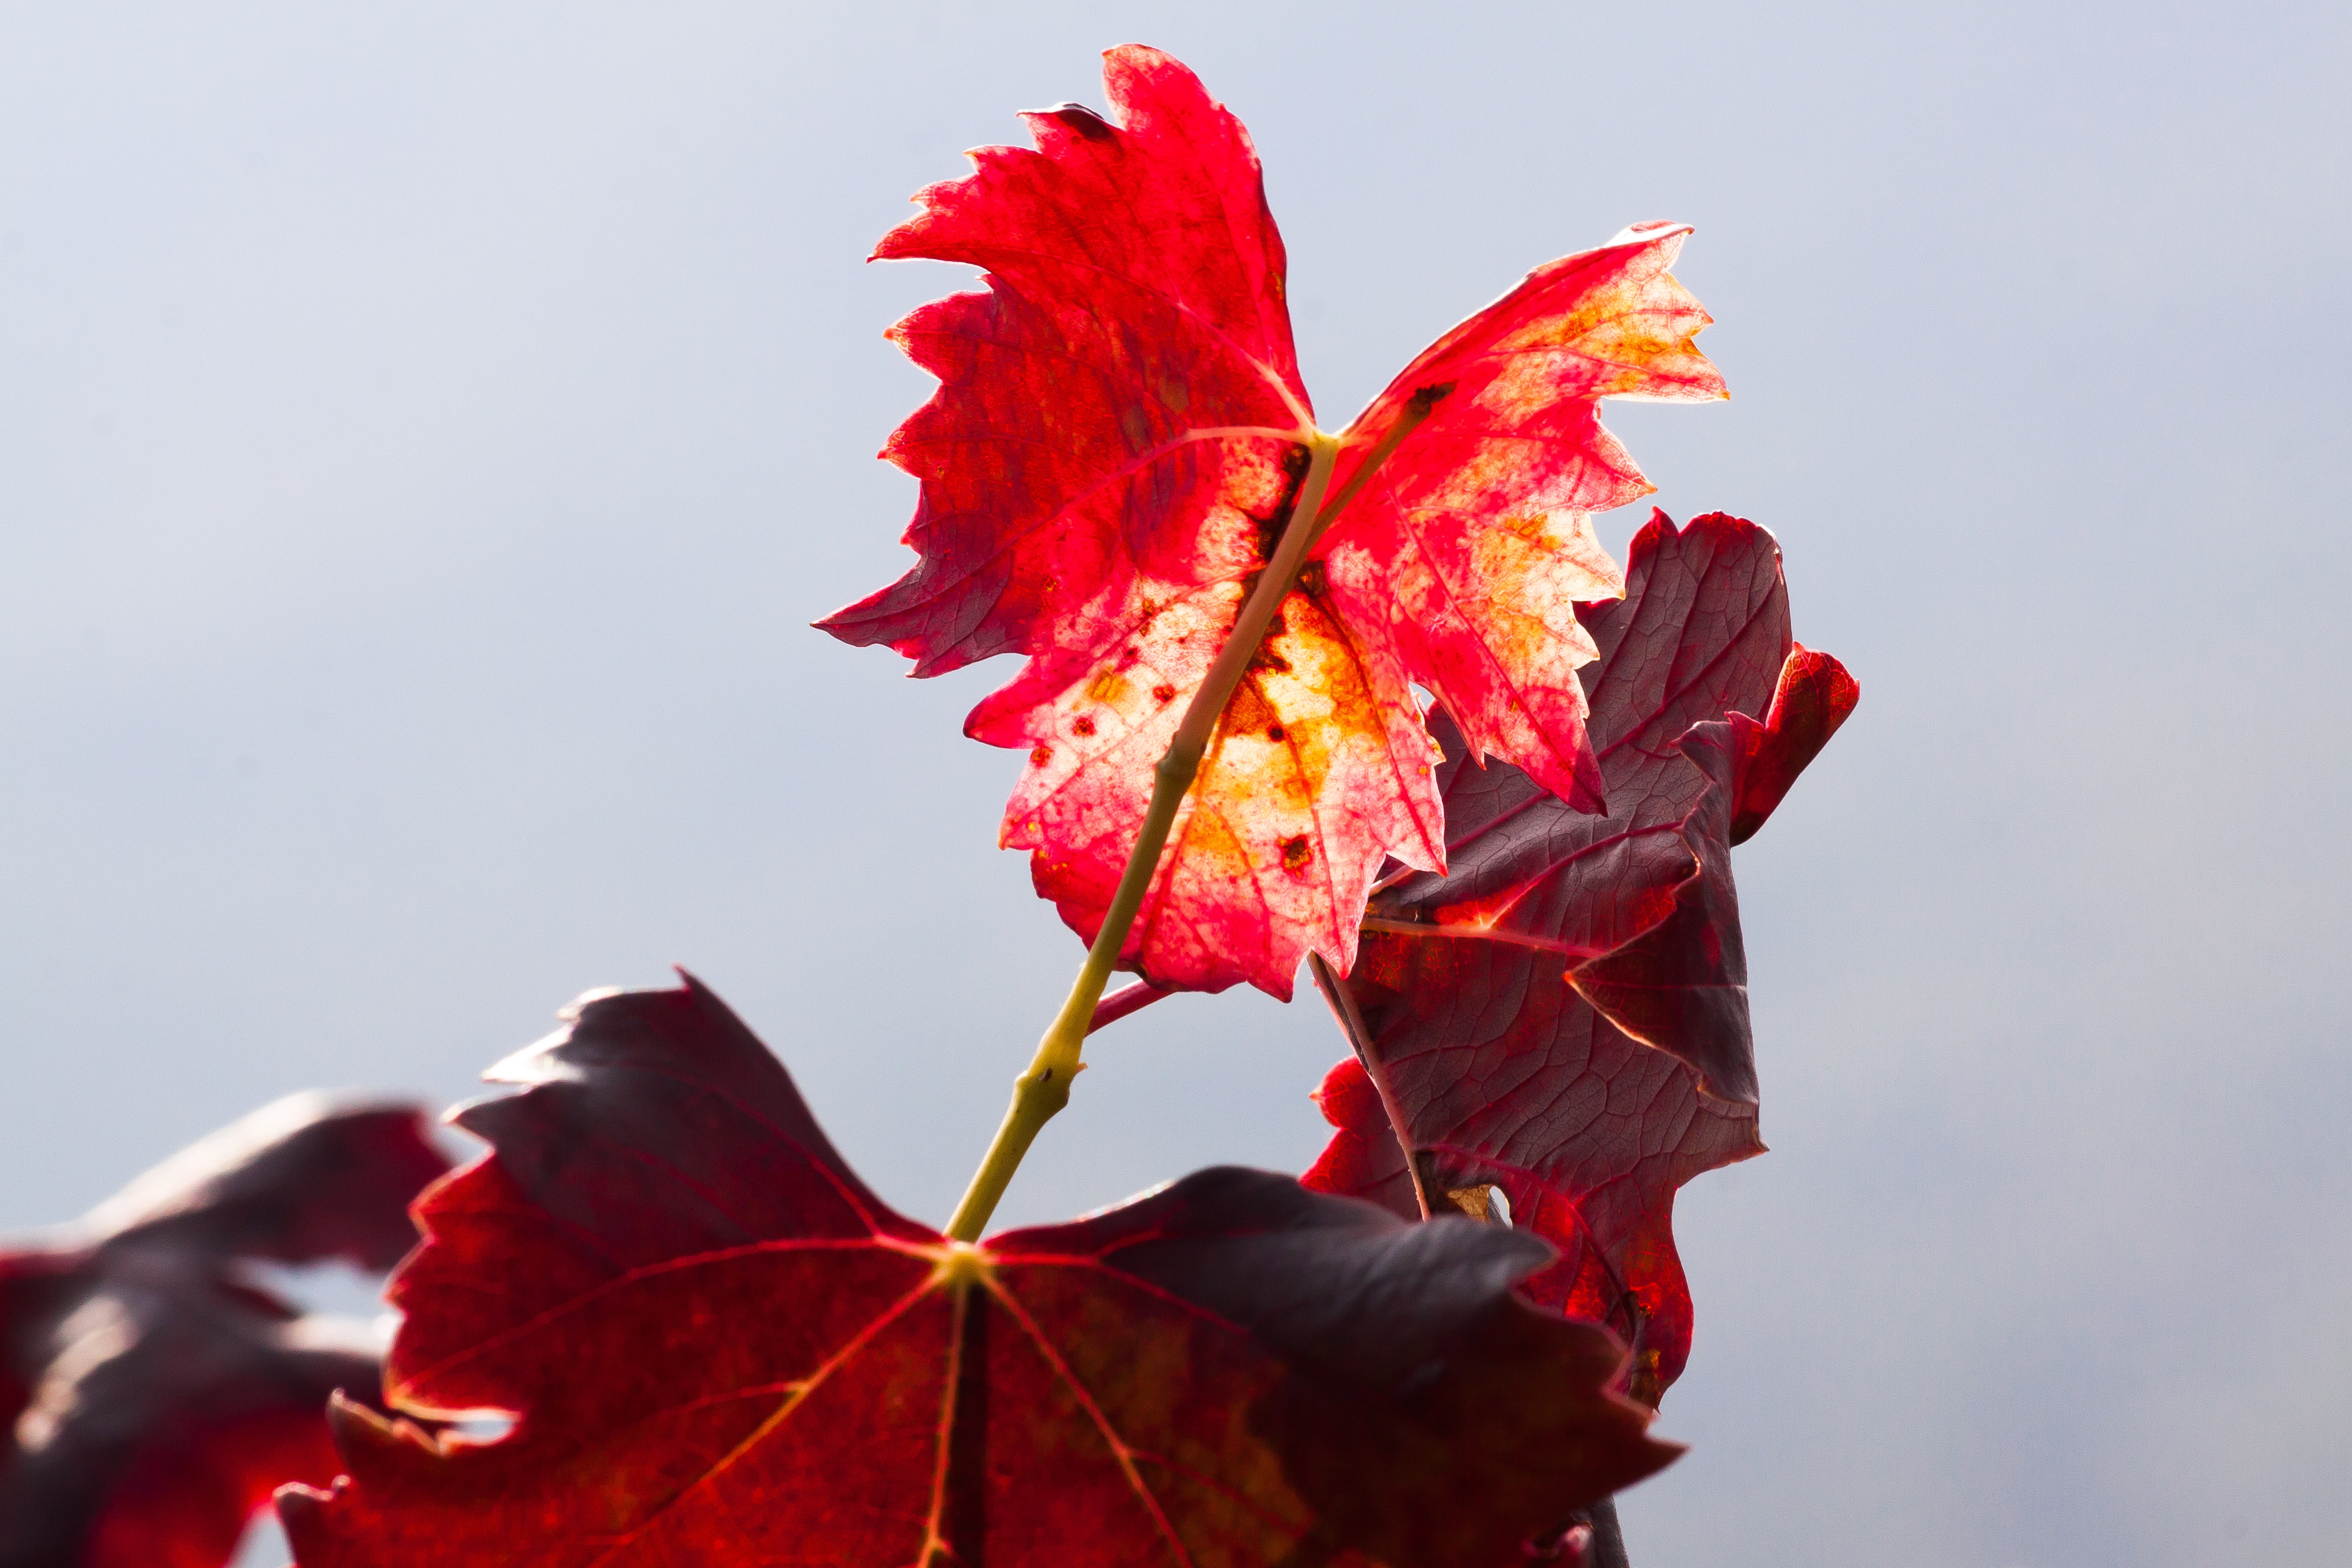
blossom, plant, vineyard, wine, leaf, flower, petal, red, color, autumn, flora, season, maple leaf, sunny, autumn colours, macro photography, wine harvest, wine leaf, flowering plant, land plant